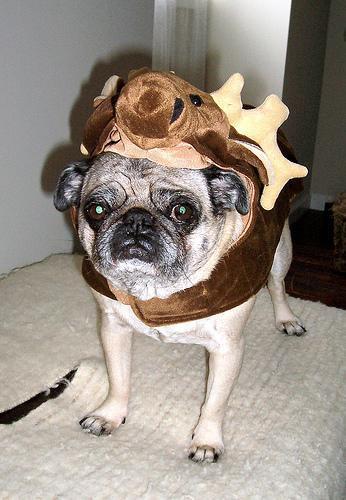
pug